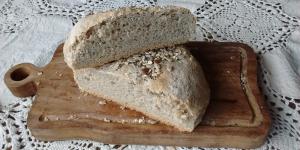
pan de campo integral